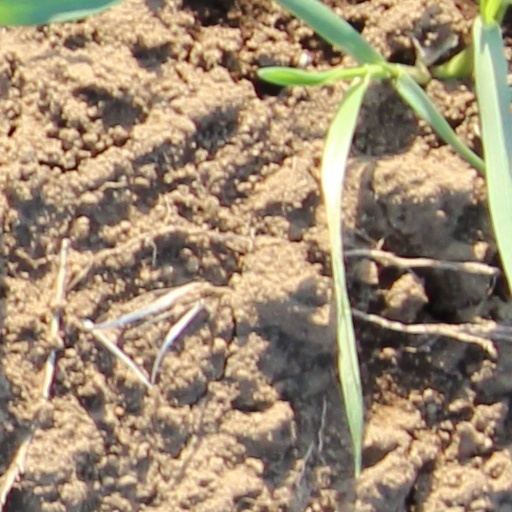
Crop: wheat